American Agriculturist

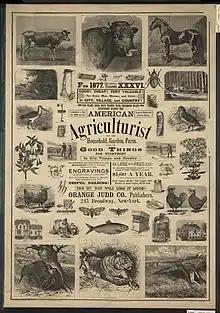
"American Agriculturist" edition from 1876

American Agriculturist is an agricultural publication for farm, home, and garden in the United States, previously published in English and German editions. Its subtitle varied over time: "for the Farm, Garden, and Household" (1869), "for the Household, Garden, Farm" (1877). It often included the tag-line "Full of Good Things for Everybody, in City, Village, and Country" (1877), etc. Solon Robinson was one of its writers. It was illustrated by numerous engravings. In 1885, it published a "Family Cyclopaedia".